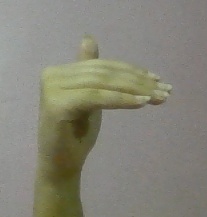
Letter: khaa